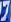
Number: 7